1654 Tianshui earthquake

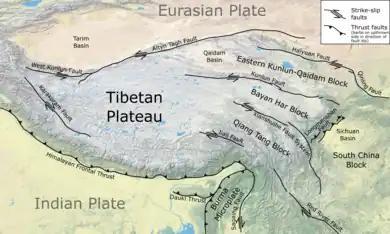
A map of the India-Asia deformation zone with active faults in the region.

The active plate tectonics of Gansu Province located on the Tibetan Plateau is dominated by the north–south continental collision of the Indian Plate and Eurasian Plate. As the Indian Plate collides along a convergent plate boundary known as the Main Himalayan Thrust, it being of continental crust does not subduct, rather, it plows into the Eurasian Plate. This process severely deforms the Eurasian Plate, uplifting the crust, forming the Tibetan Plateau. The force of the Indian Plate converging pushes the Tibetan Plateau east, towards the Sichuan Basin, forming another zone of collision. This collision and resulting crustal deformation of the Eurasian Plate is accommodated by the Xianshuihe fault system, Haiyuan Fault, Kunlun Fault, Altyn Tagh fault, and Longmenshan Fault. The presence of active faults in Sichuan makes the region vulnerable to damaging earthquakes. The very deadly 2008 Sichuan earthquake occurred due to a thrust fault rupture on the Longmenshan Fault. The 1920 Haiyuan and 1927 Gulang earthquakes occurred due to ruptures along the Haiyuan Fault.